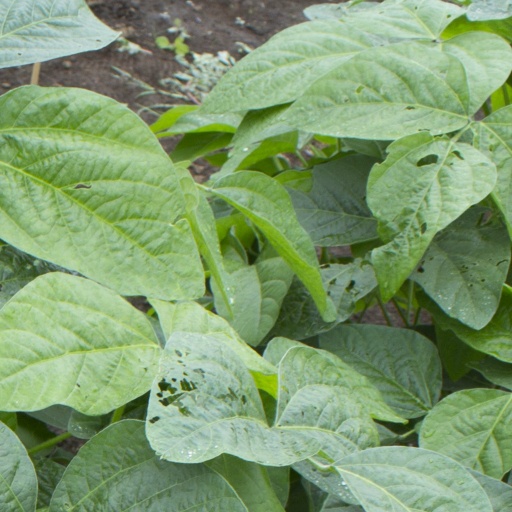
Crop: soybean